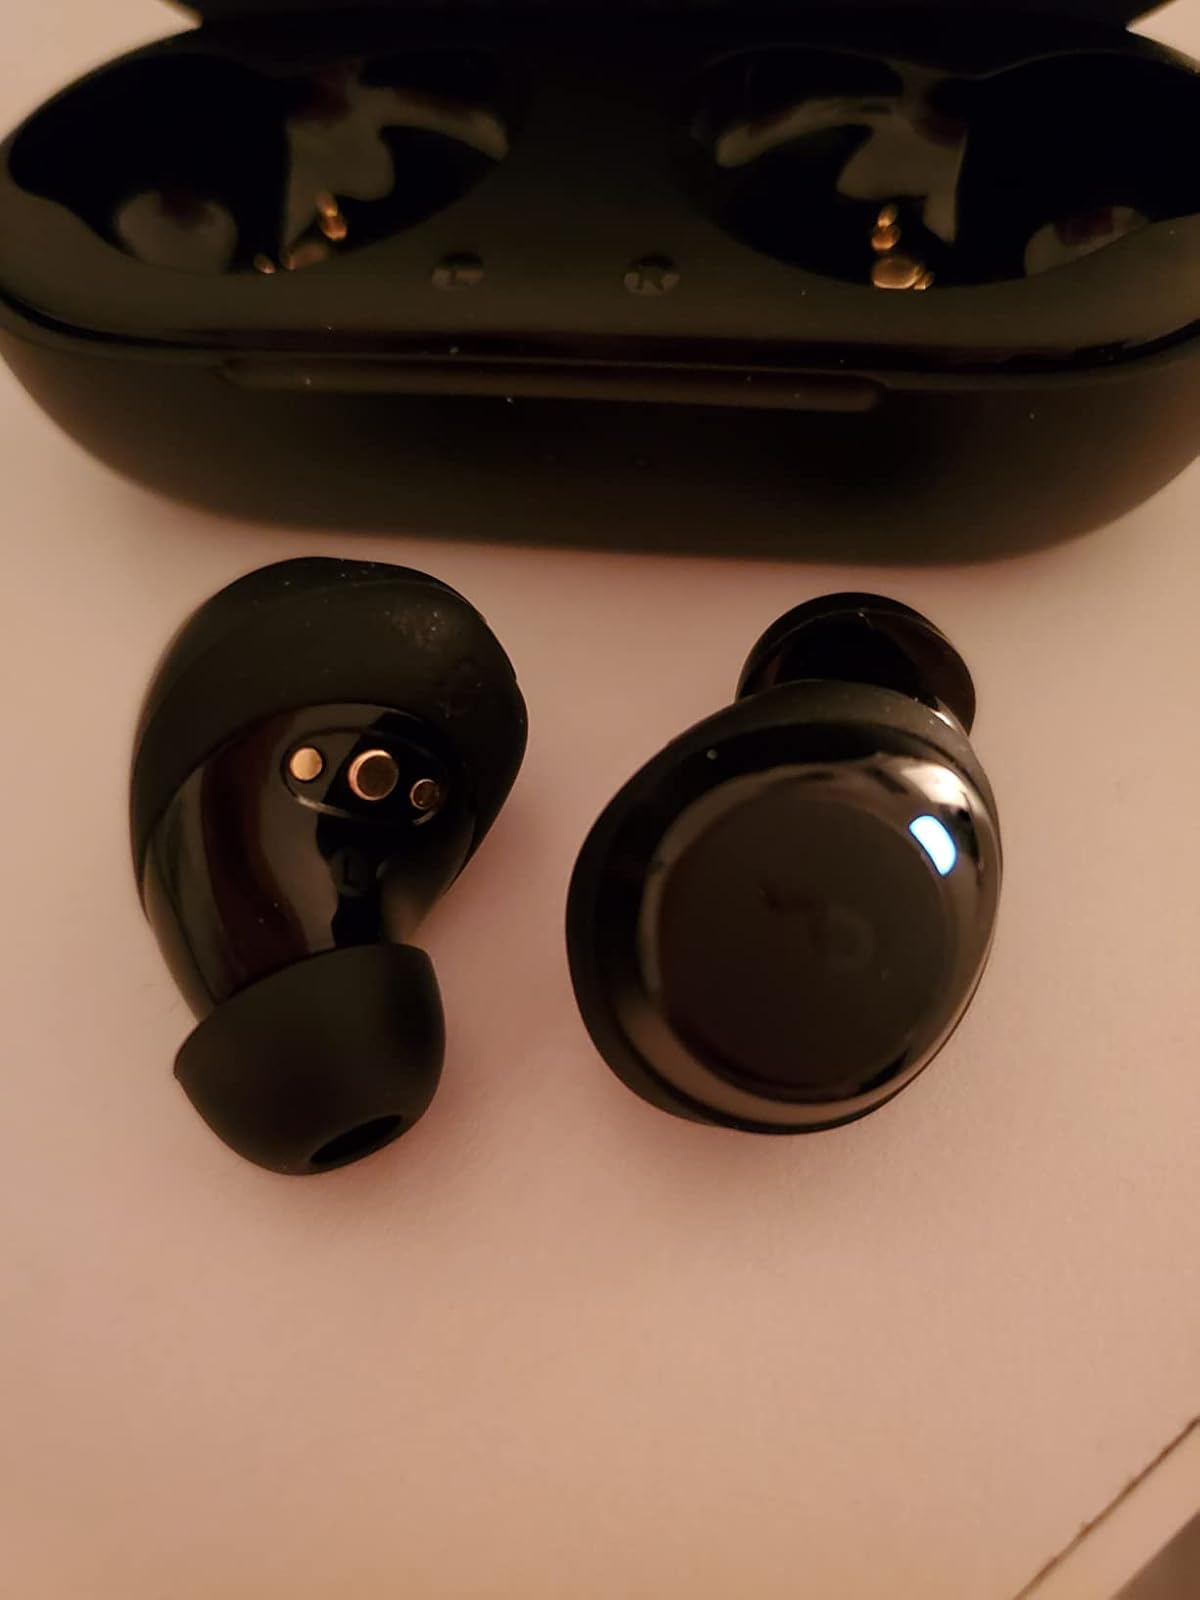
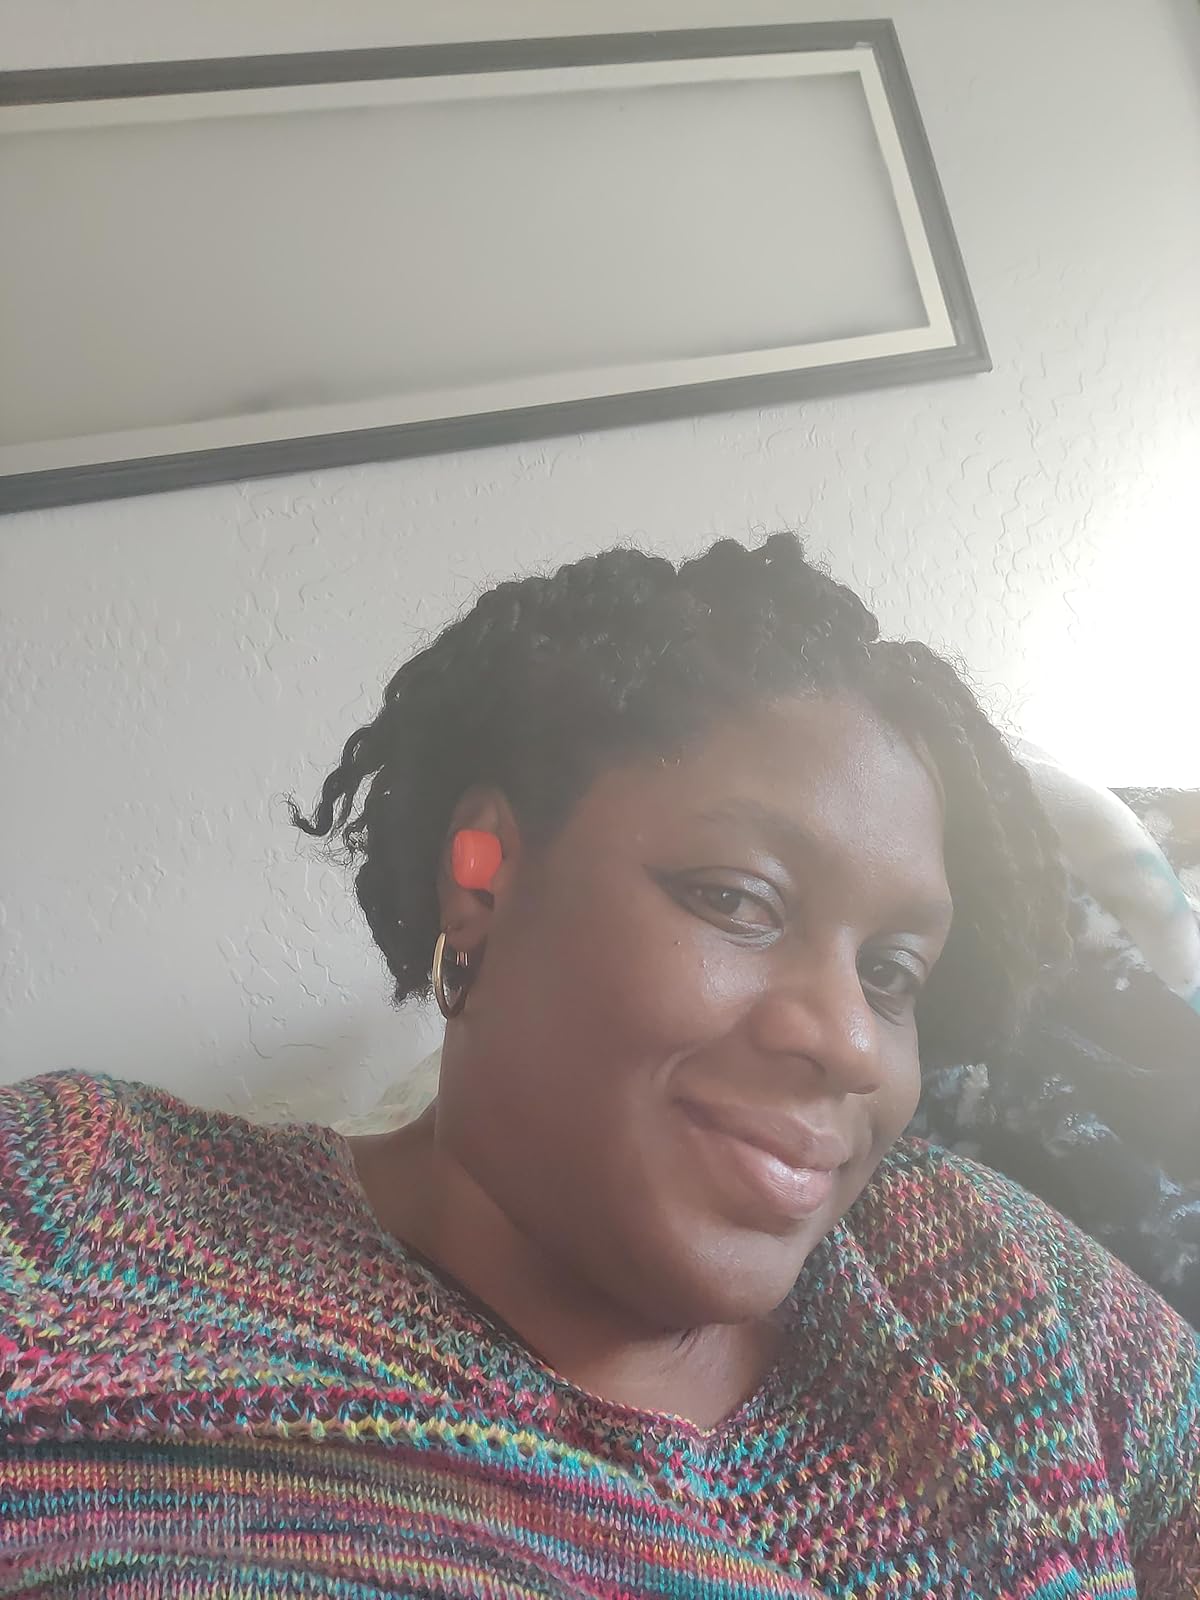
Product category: earbuds
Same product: no